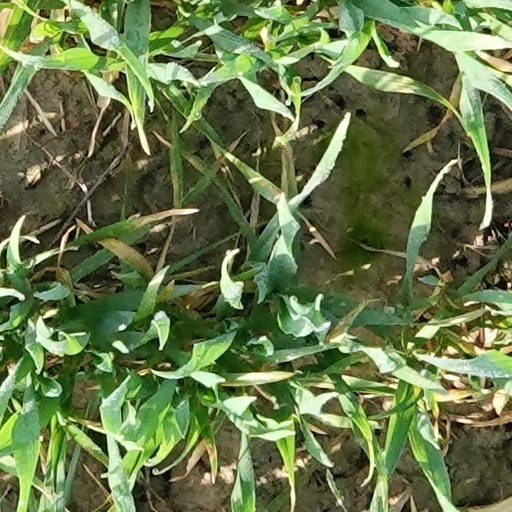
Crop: wheat